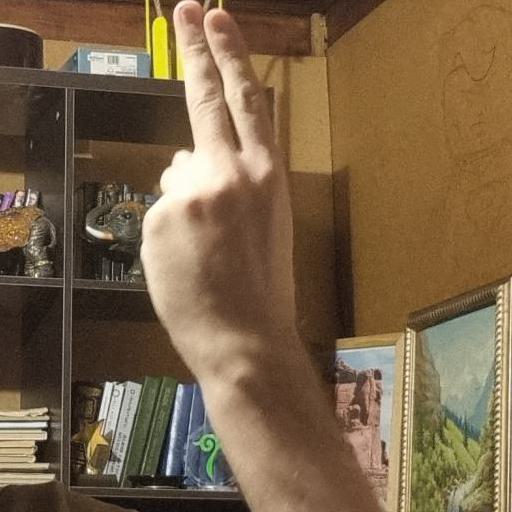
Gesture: two_up_inverted